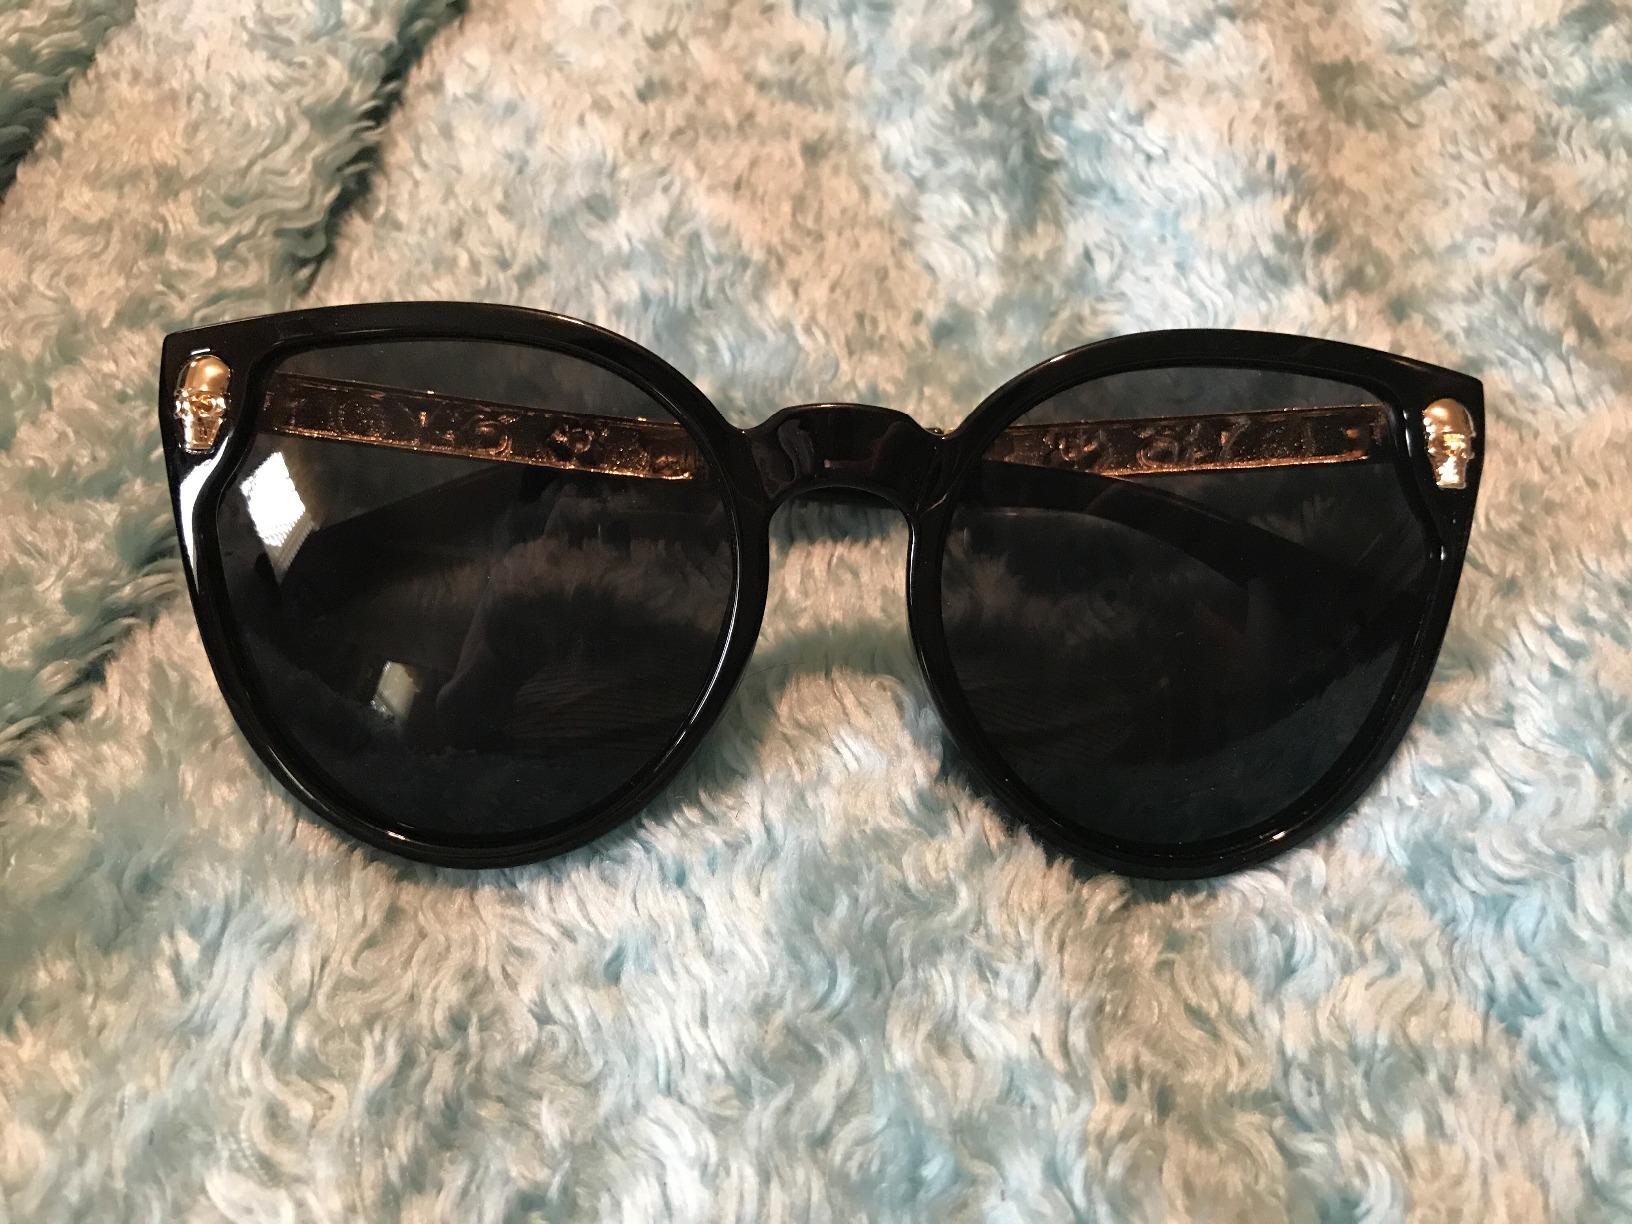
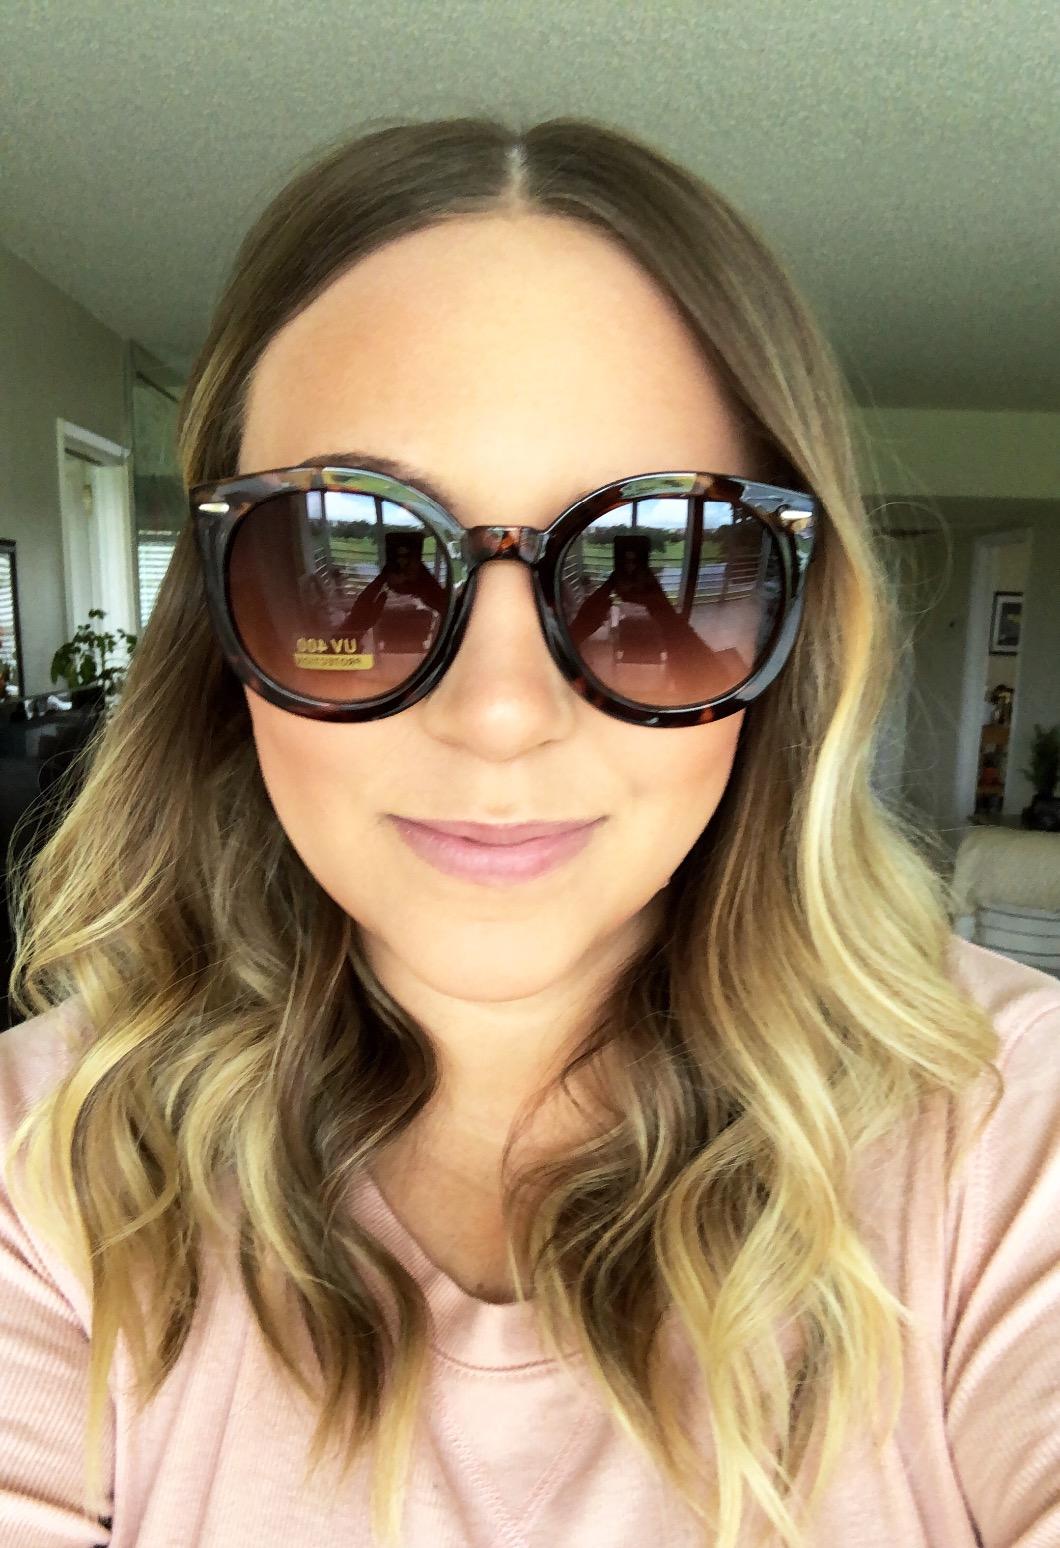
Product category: accessories_sunglasses
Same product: no